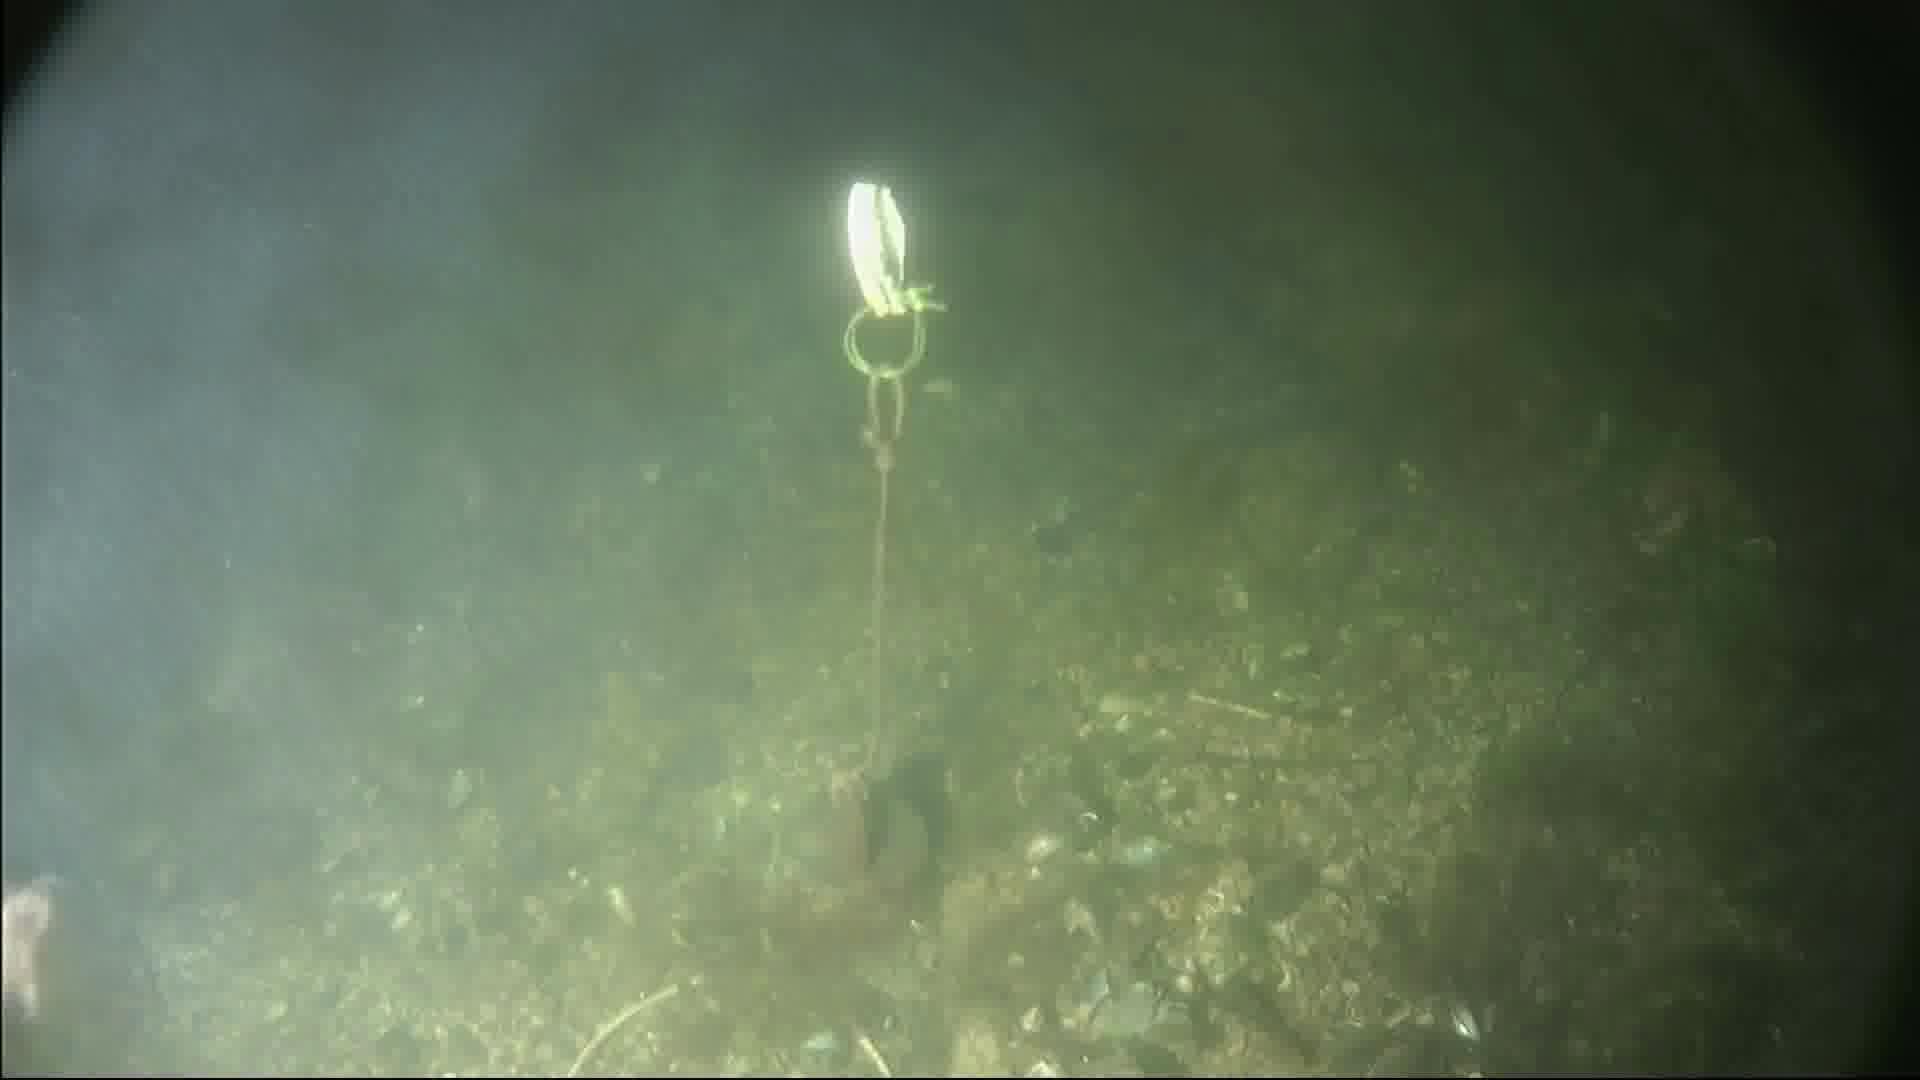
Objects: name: shrimp